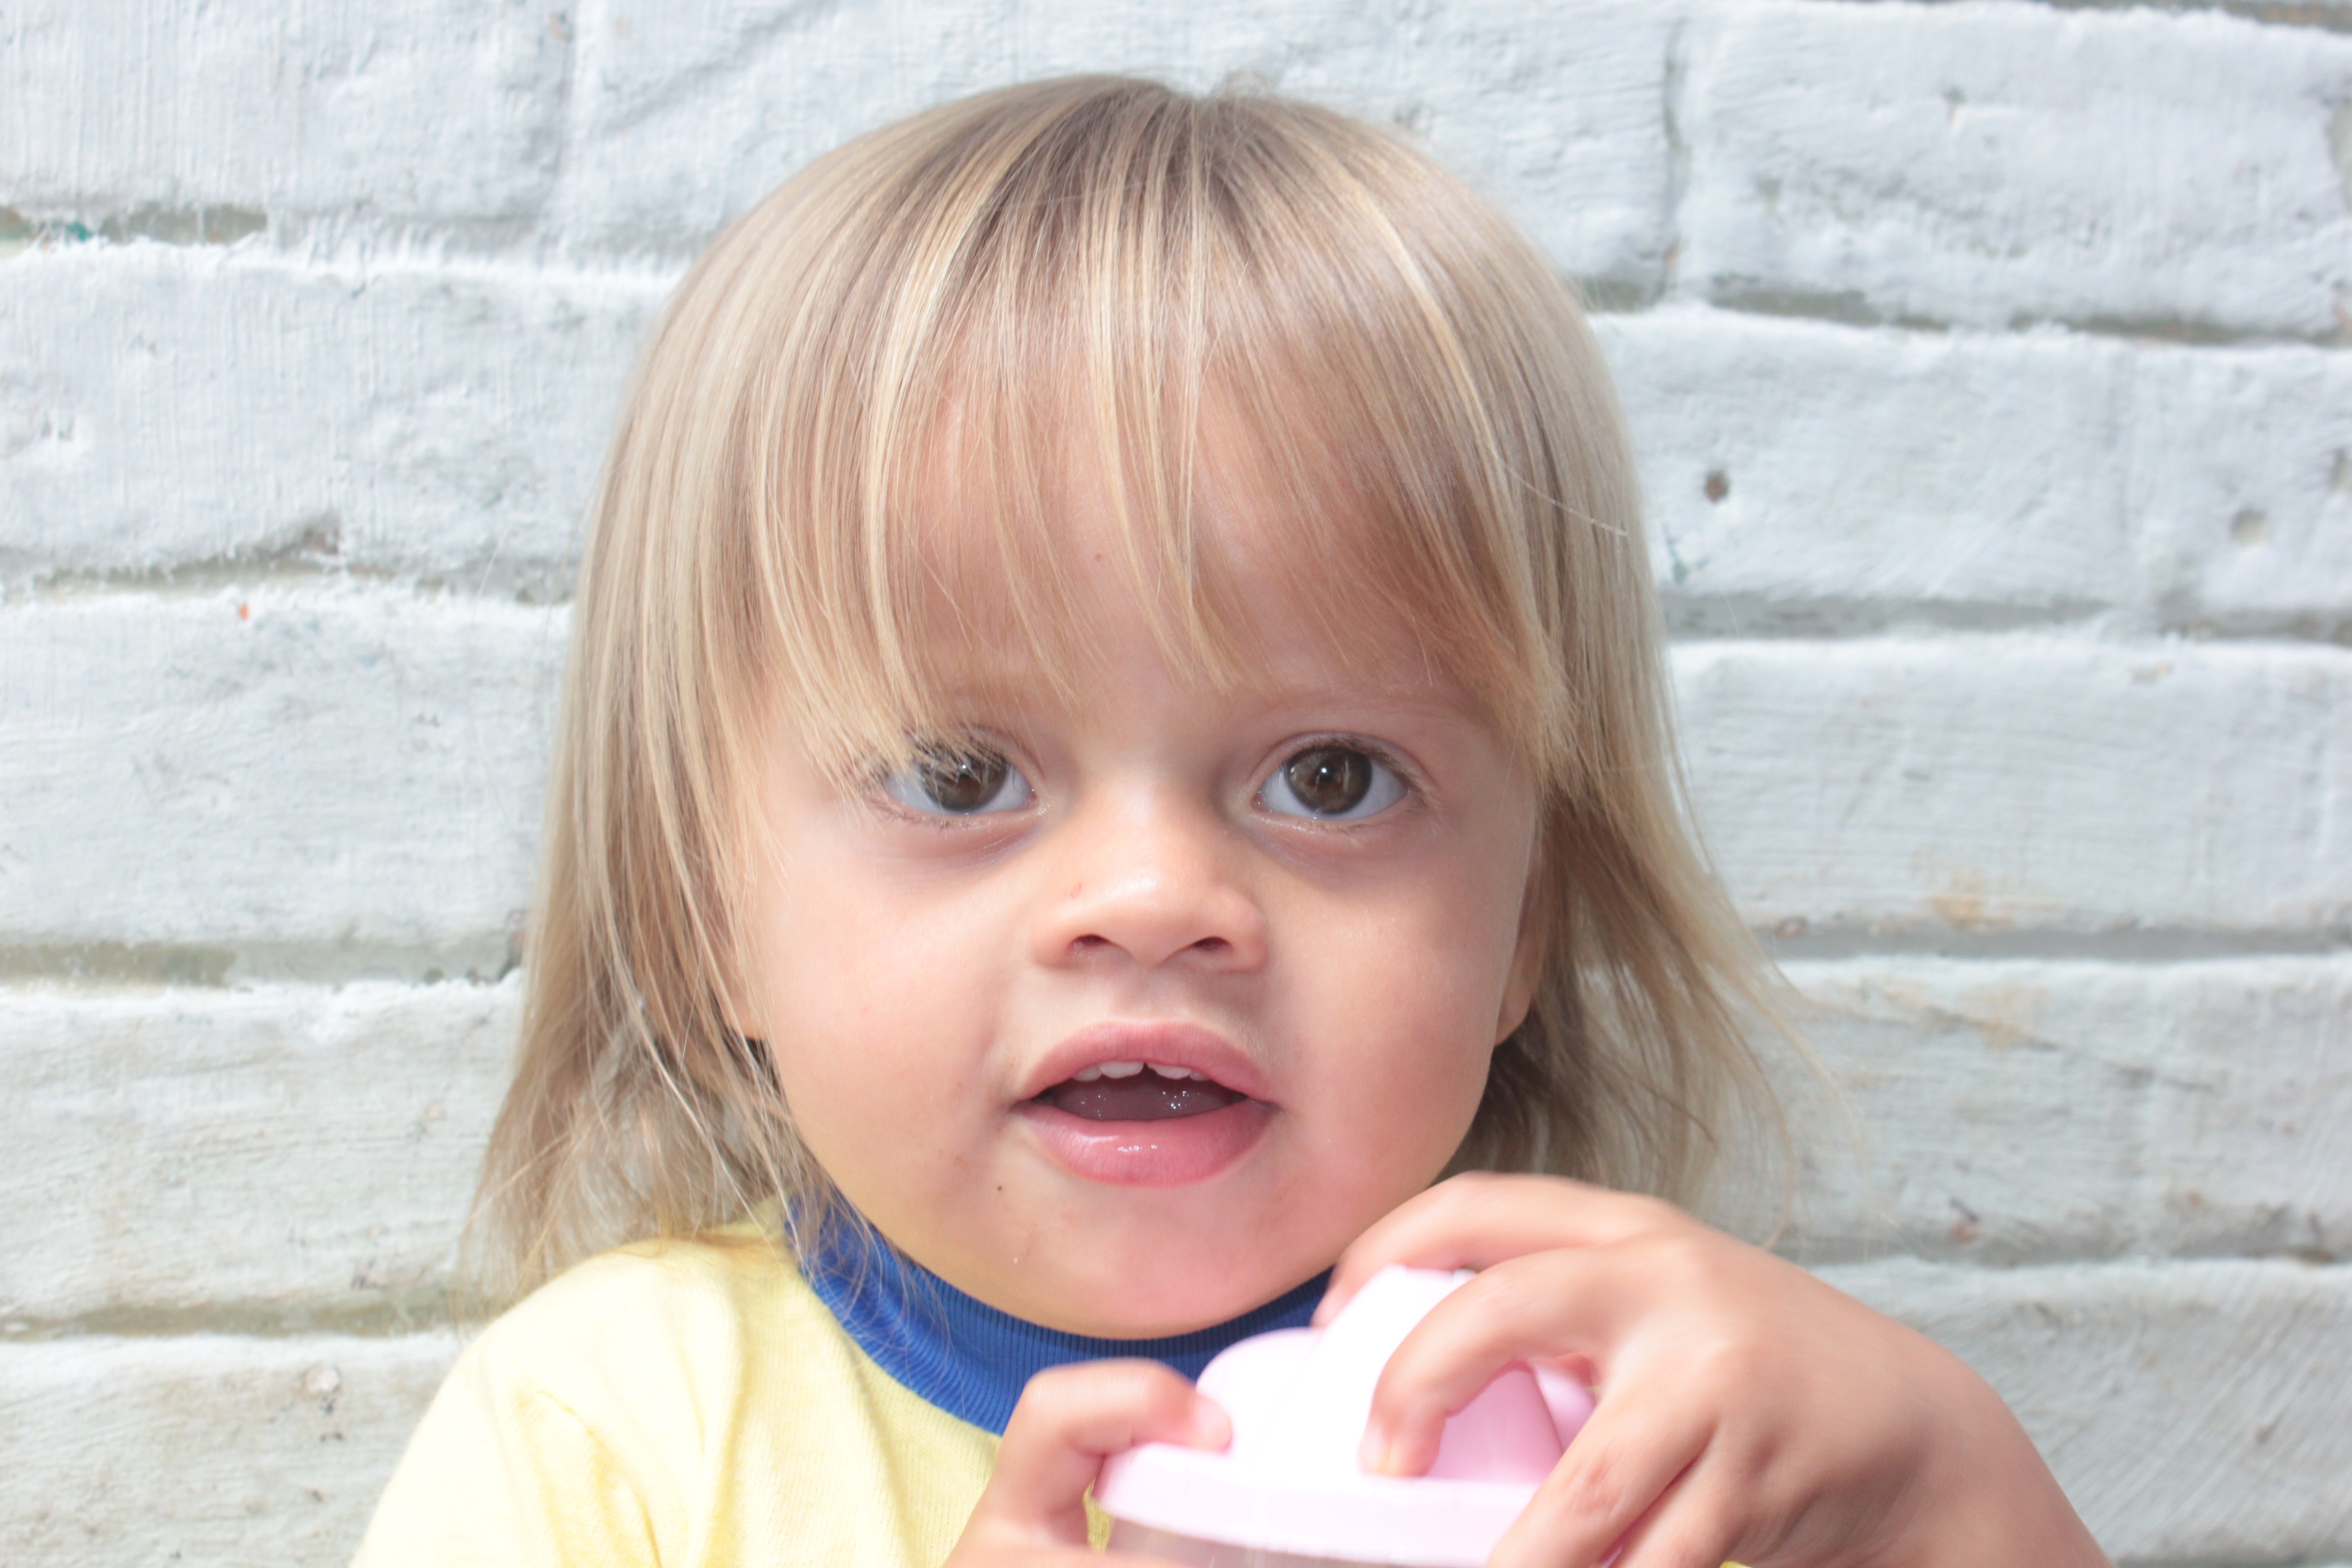
person, girl, hair, play, portrait, spring, child, facial expression, hairstyle, smile, face, eating, nose, infant, toddler, eye, head, skin, blond, organ, tooth, emotion, portrait photography, blondie, pretty little girl